Lambeau Field

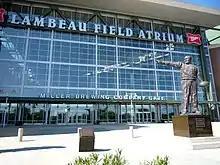
A statue of Curly Lambeau stands near the main entrance

Two months after the death of Packers founder Curly Lambeau, New City Stadium was renamed "Lambeau Field" by the Green Bay city council on August 3, 1965.